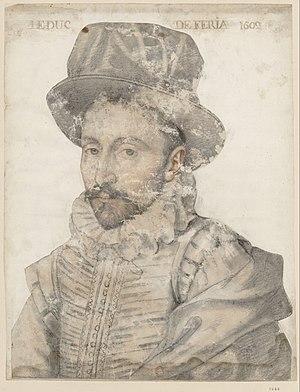
Le duc de Feria